History of Iraq

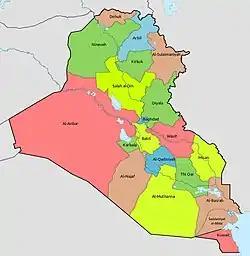
Kuwait became a Governorate of Iraq.

During the years 1747–1831, Iraq was ruled by a Mamluk dynasty of Georgian origin, who succeeded in obtaining autonomy from the Ottoman Empire. They suppressed tribal revolts, curbed the power of the Janissaries, restored order, and introduced a program of modernization in the economy and military. In 1802, Wahhabis from Najd attacked Karbala in Iraq, killing up to 5,000 people and plundering the Imam Husayn Shrine. In 1831, the Ottomans managed to overthrow the Mamluk regime and imposed their direct control over Iraq. The population of Iraq, estimated at 30 million in 800 AD, was only 5 million at the start of the 20th century.